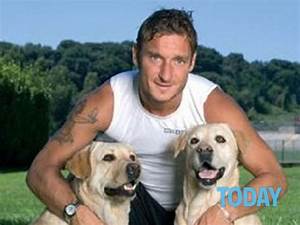
Label: dog